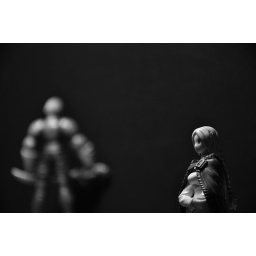
playing around with b&amp;amp;w and table lamp